Oregon wine

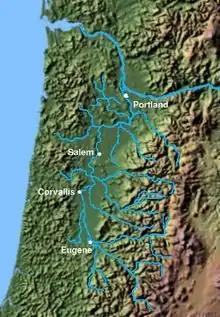
The Willamette River Valley.

The Willamette Valley AVA is the wine growing region that encompasses the Willamette Valley. It stretches from the Columbia River in the north to just south of Eugene in the south, where the Willamette Valley ends; and from the Oregon Coast Range in the West to the Cascade Mountains in the East. At , it is the largest AVA in the state, and contains most of the state's wineries; with 545 as of 2016.